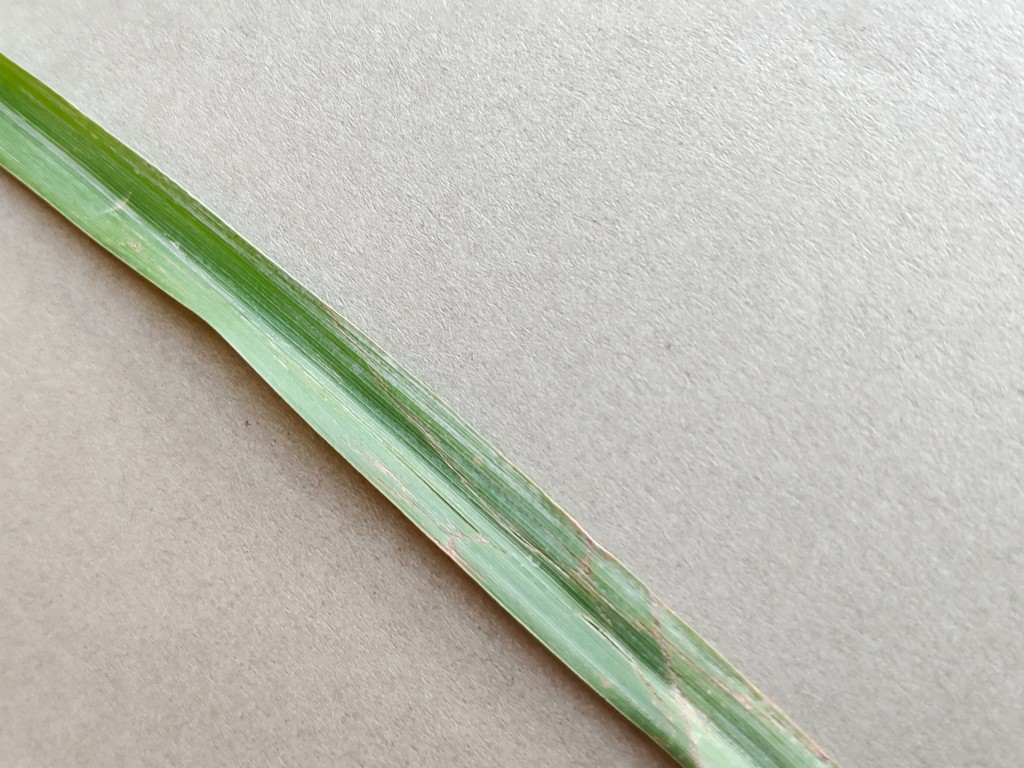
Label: Unhealthy